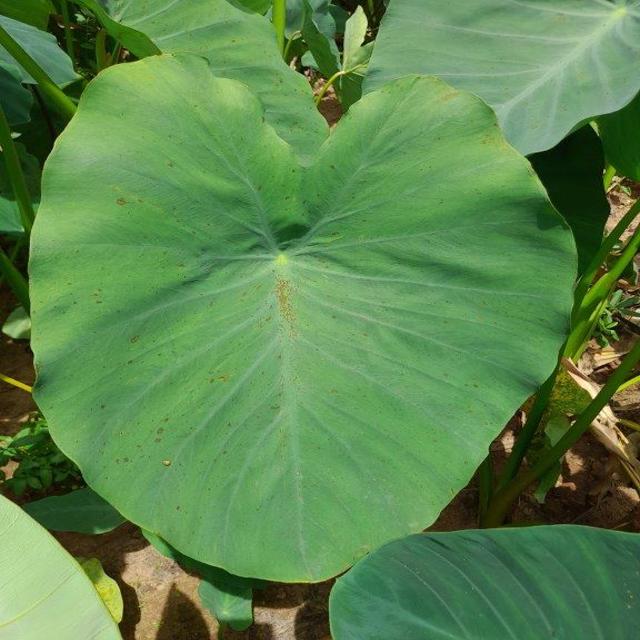
Label: Healthy